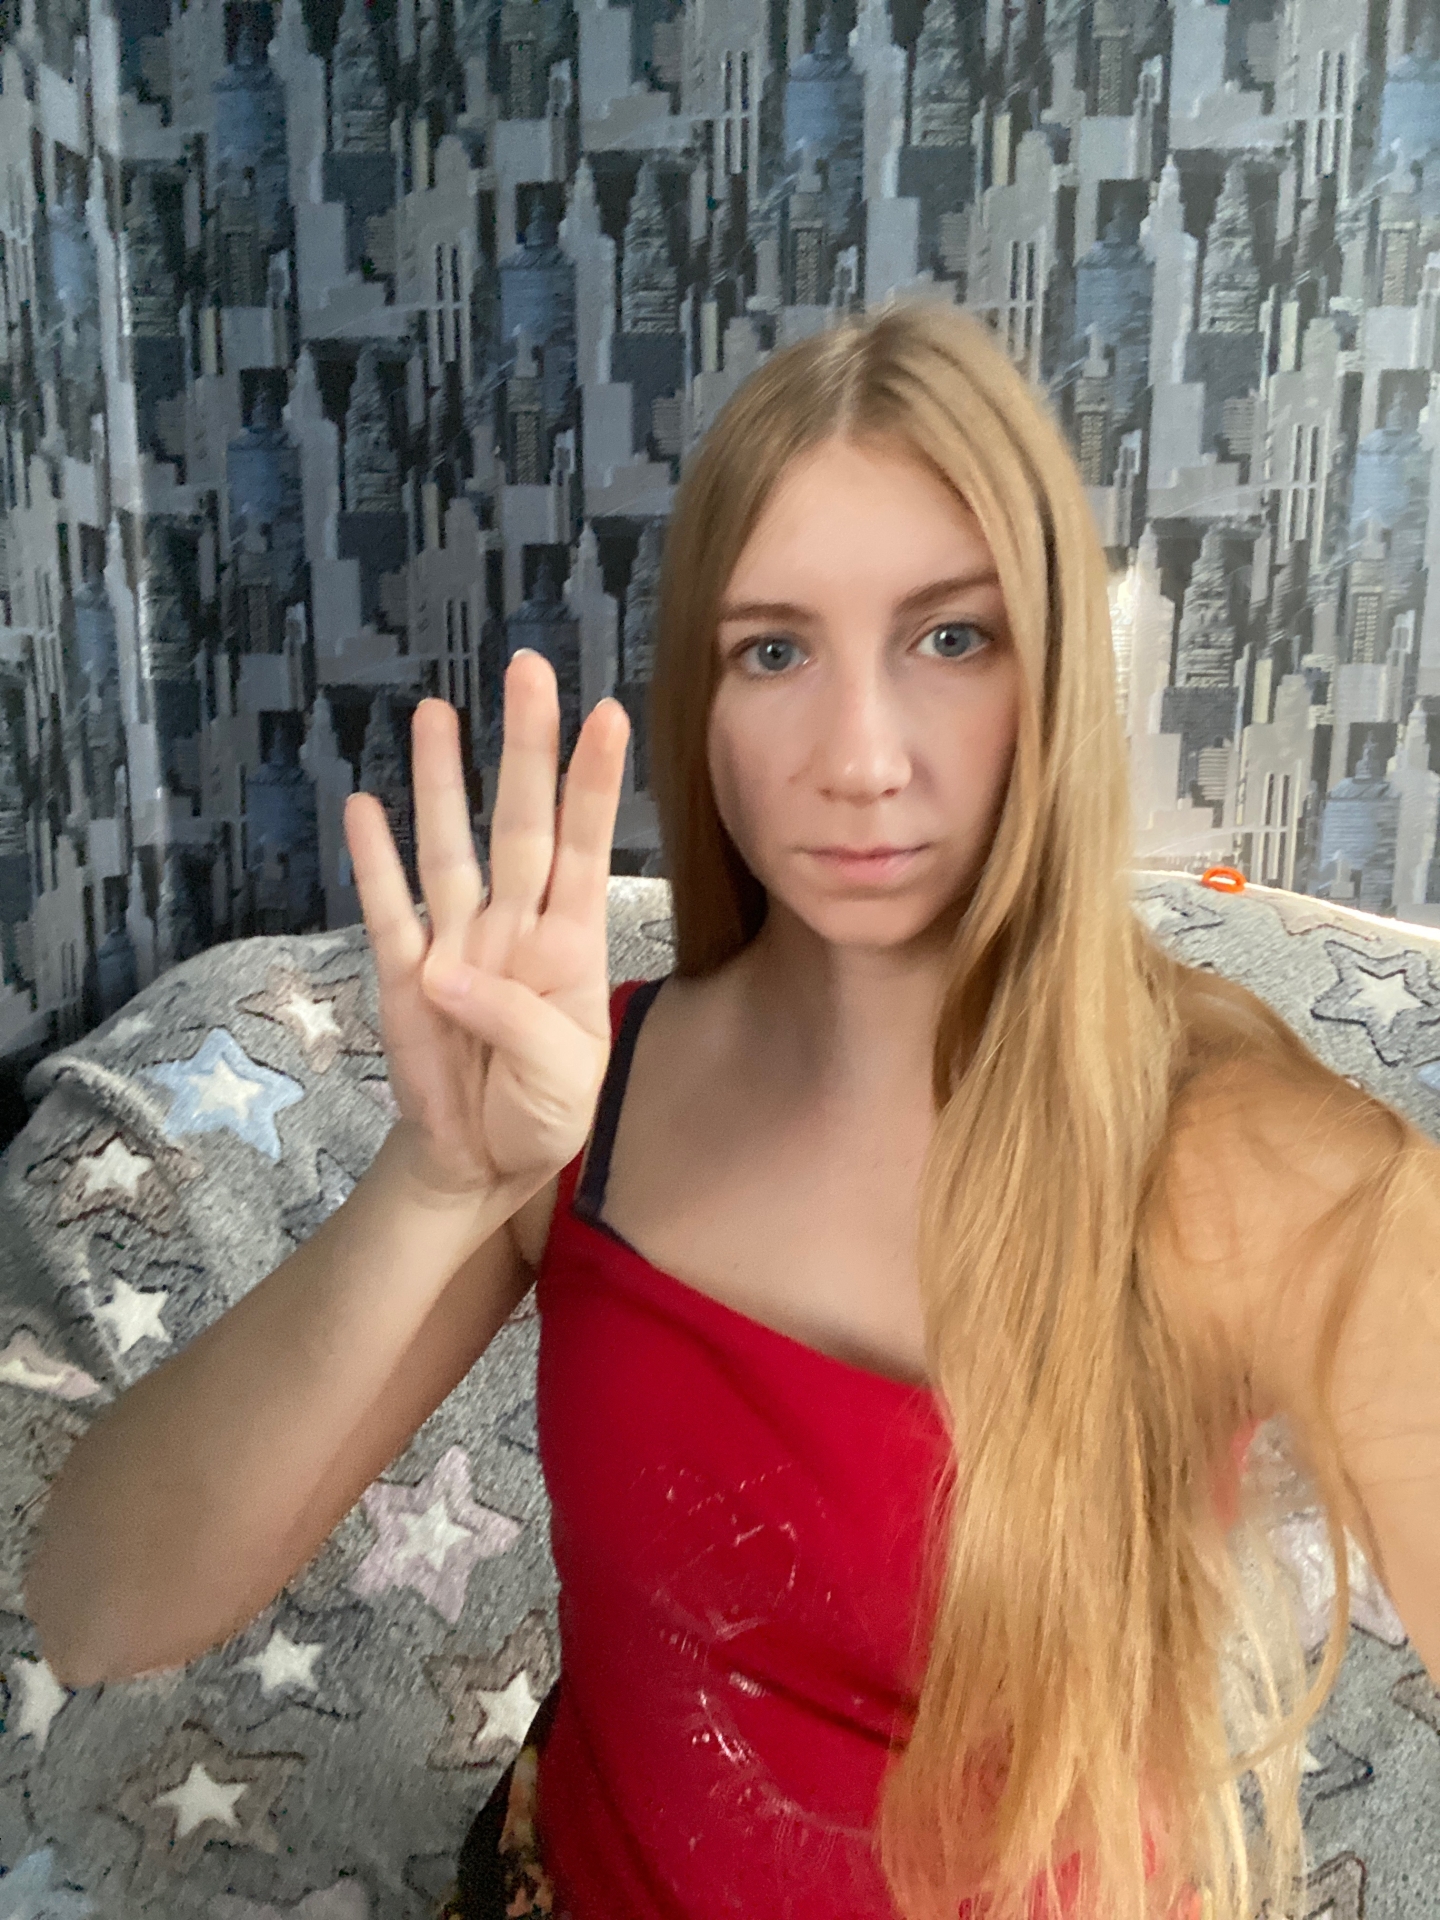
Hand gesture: four